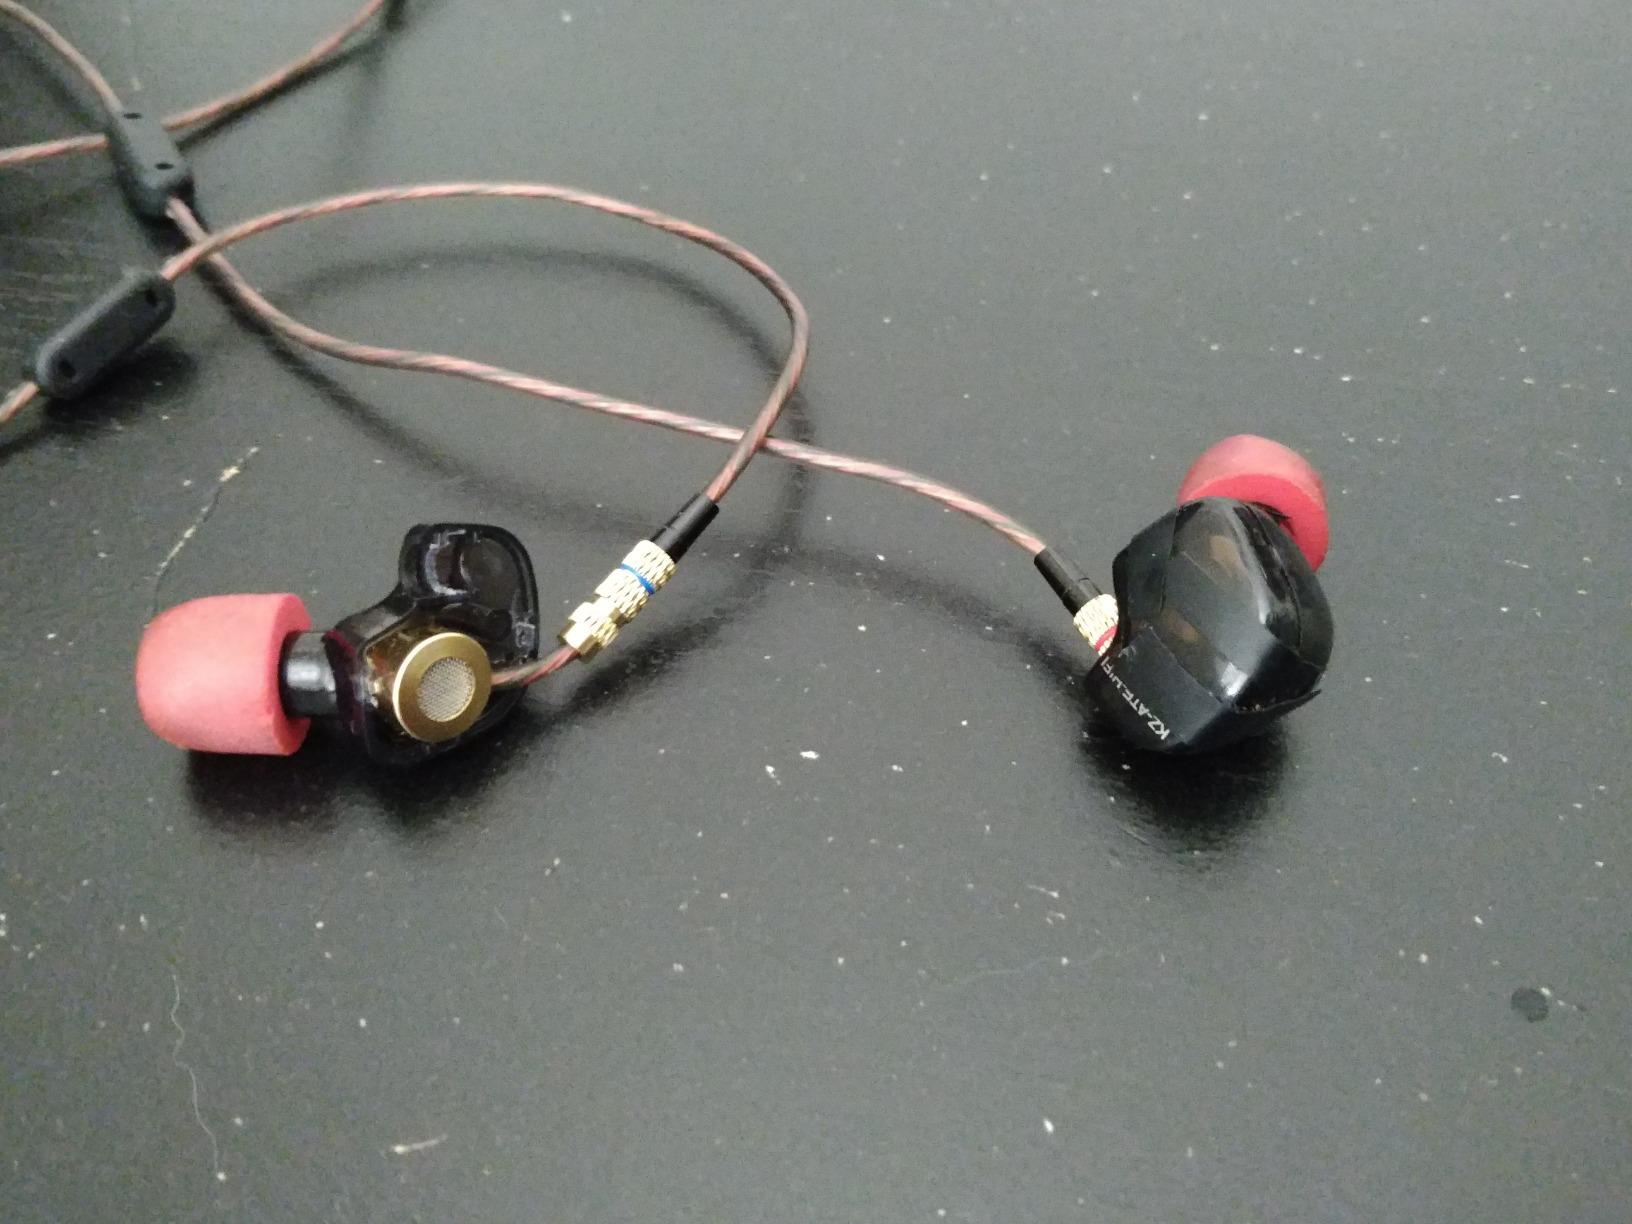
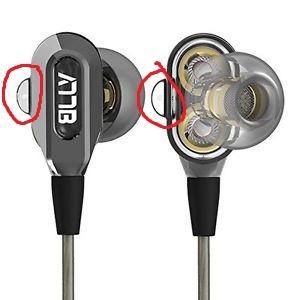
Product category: headphones
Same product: no